Beach armoured recovery vehicle

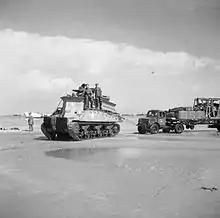
Sherman BARV tows a disabled truck and its load off the beach at Normandy, 14 June 1944

The original BARV was a Sherman M4A2 tank which had been waterproofed and had the turret replaced by a tall armoured superstructure. Around 60 were deployed on the invasion beaches during the Battle of Normandy. Able to operate in deep water, the BARV was used to remove vehicles that had become broken-down or swamped in the surf and were blocking access to the beaches. They were also used to re-float small landing craft that had become stuck on the beach. Unusually for a tank, the crew included a diver whose job was to attach towing chains to stuck vehicles.